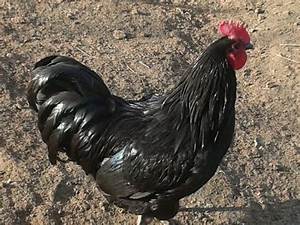
Label: gallina